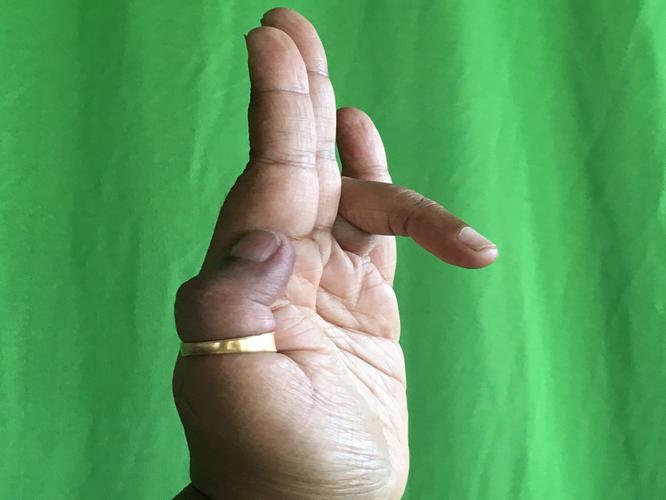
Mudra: Tripathaka
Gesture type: single_hand